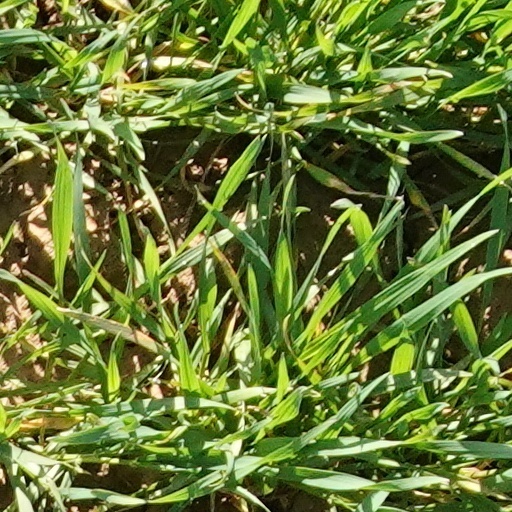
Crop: wheat